Committee to End Pay Toilets in America

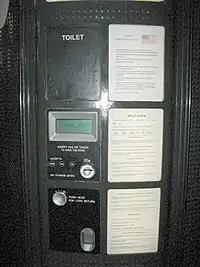
A pay toilet in San Francisco, California, now free

The Committee to End Pay Toilets in America, or CEPTIA, was a 1970s grass-roots political organization which was one of the main forces behind the elimination of pay toilets in many American cities and states.